Baleen whale

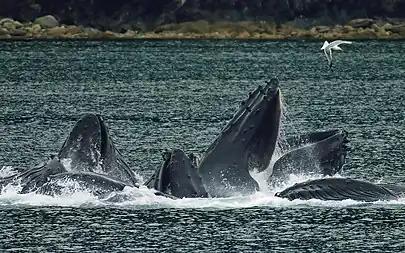
A group of humpback whales breaking the surface, mouths agape, lunge feeding

The eyes of baleen whales are relatively small for their size and are positioned near the end of the mouth. This is probably because they feed on slow or immobile prey, combined with the fact that most sunlight does not pass , and hence they do not need acute vision. A whale's eye is adapted for seeing both in the euphotic and aphotic zones by increasing or decreasing the pupil's size to prevent damage to the eye. As opposed to land mammals which have a flattened lens, whales have a spherical lens. The retina is surrounded by a reflective layer of cells (tapetum lucidum), which bounces light back at the retina, enhancing eyesight in dark areas. However, light is bent more near the surface of the eye when in air as opposed to water; consequently, they can see much better in the air than in the water. The eyeballs are protected by a thick outer layer to prevent abrasions and an oily fluid (instead of tears) on the surface of the eye. Baleen whales appear to have limited color vision, as they lack S-cones.